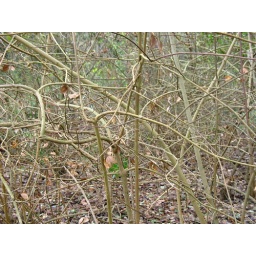
Native California plant, dormant in winter. Common name: Spice bush. Renowned for its lush, red flower with wine-like fragrance.